Charles J. Baker

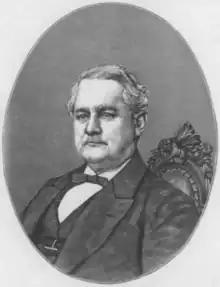
Baker in 1878 publication

Charles Joseph Baker (May 28, 1821 – September 23, 1894) was an American politician, businessman and banker. He was Mayor of Baltimore temporarily during the American Civil War for 88 days, from October 1861 to January 1862. He was also known for running his family's glass, paints and oils business, "Baker Bros. & Co." and serving as the president of Franklin Bank.